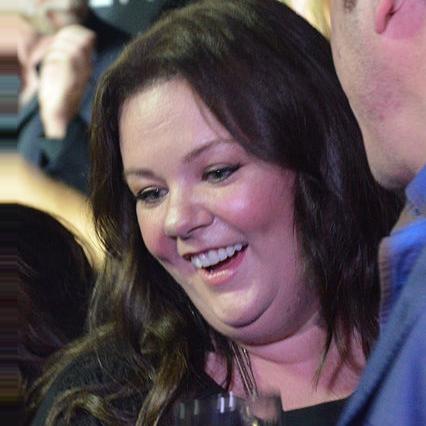
Age: 43